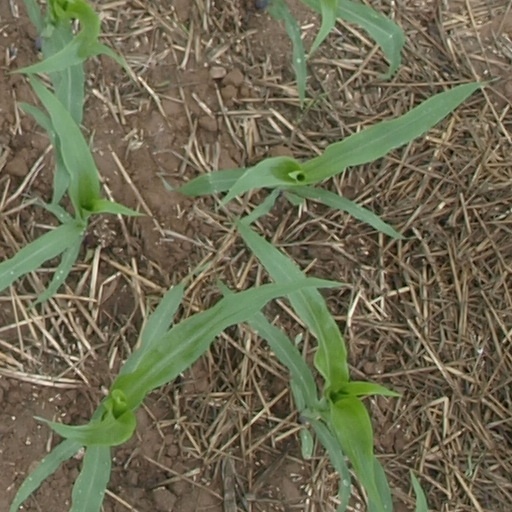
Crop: maize; corn